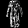
Label: Dress